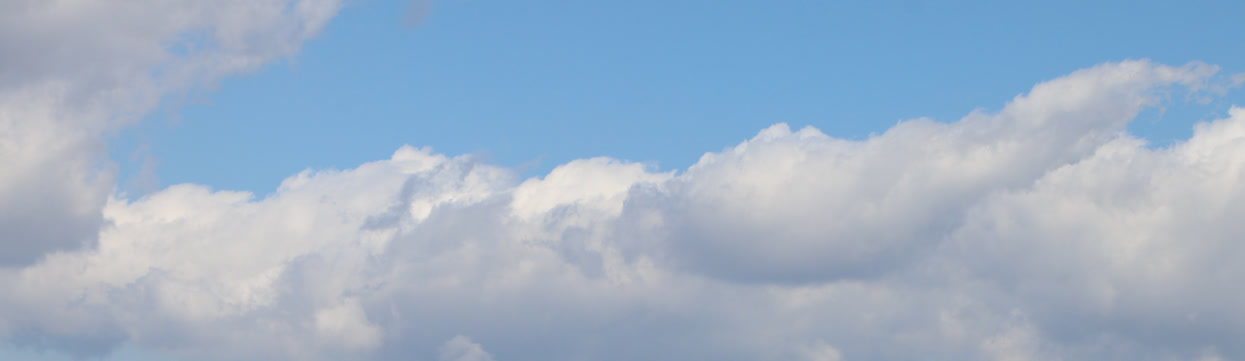
Cloud type: Cumulus